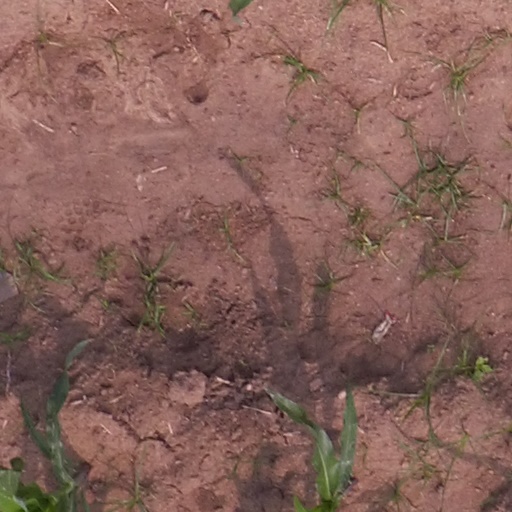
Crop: maize; corn